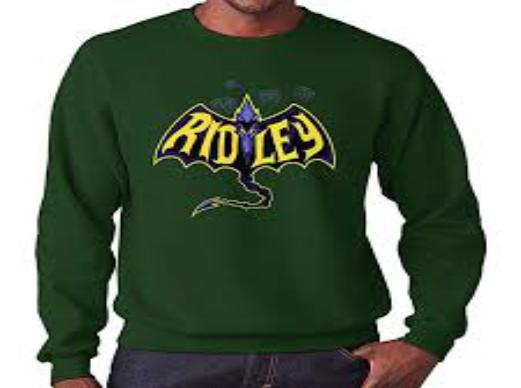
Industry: Transportation